Carlton Hotel, Christchurch

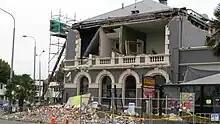
Carlton Hotel with February 2011 Christchurch earthquake damage

The first hotel was built on the site in 1865, only 15 years after the organised settlement of Christchurch began by the Canterbury Association. Ward's Brewery commissioned architect Joseph Maddison to design a new hotel, to be opened in time for the International Exhibition that was held in Christchurch's Hagley Park from November 1906 to April 1907. Maddison also designed the buildings for the International Exhibition, which attracted nearly two million visitors at a time when New Zealand's population was only one million.